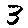
Label: 3